Australian Film, Television and Radio School

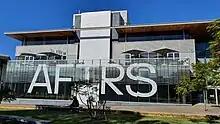
AFTRS building

The Australian Film Television and Radio School (AFTRS), formerly Australian Film and Television School, is Australia's national screen arts and broadcast school. Opened to students in 1973 as Film and Television School (FTS), after accreditation with CILECT it was renamed Australian Film Television School (AFTS) in 1976. To coincide with a move to a new location around 1986, the school was renamed the Australian Film Television and Radio School. The school is a Commonwealth Government statutory authority, and is ranked by "The Hollywood Reporter" as one of 15 top global film schools.